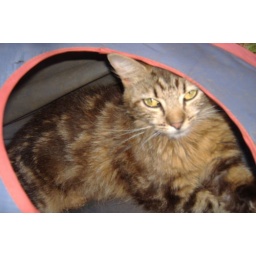
Phanty relaxes in the blue kitty cube